Elizabeth Burgin

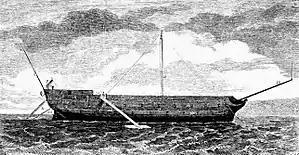
Recollections of the Jersey prison ship: from the original manuscripts of Capt. Thomas Dring, one of the prisoners. Captioned: "The "Jersey" Prison Ship as moored at the Wallabout near Long Island, in the year 1782."

They were able to remove more than 200 prisoners of war off the ships in weeks because the men were not missed. There was no record of who or how many people were held captive.